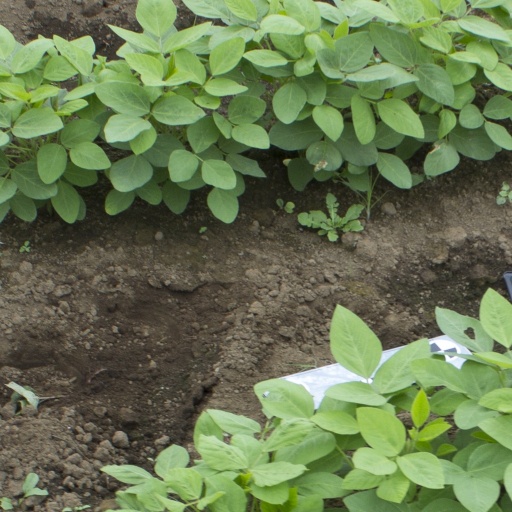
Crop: soybean